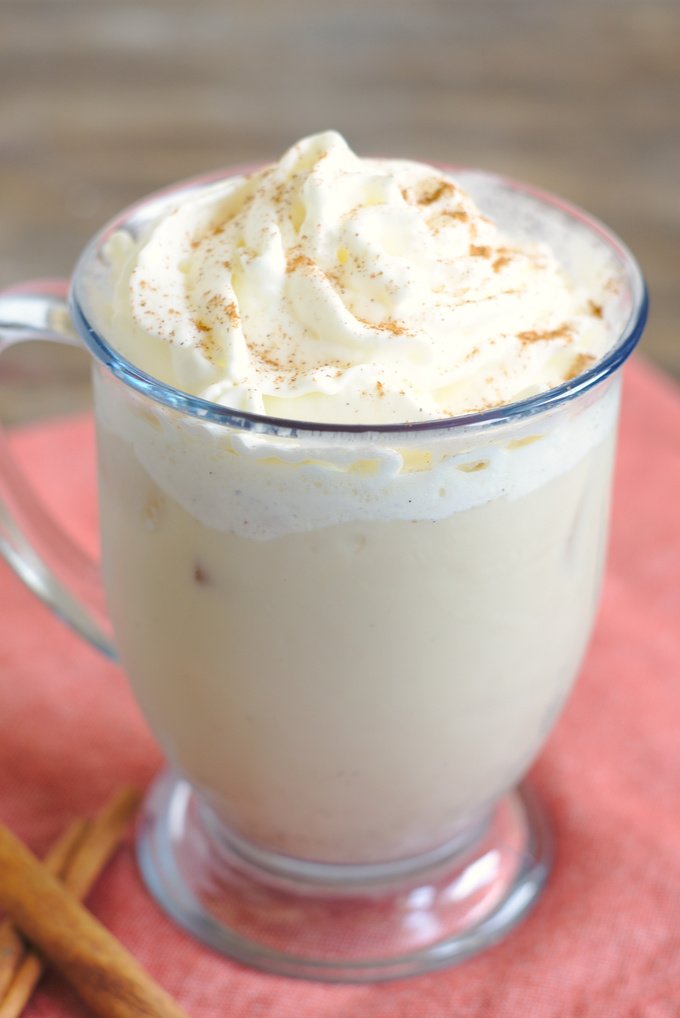
Dish: chai